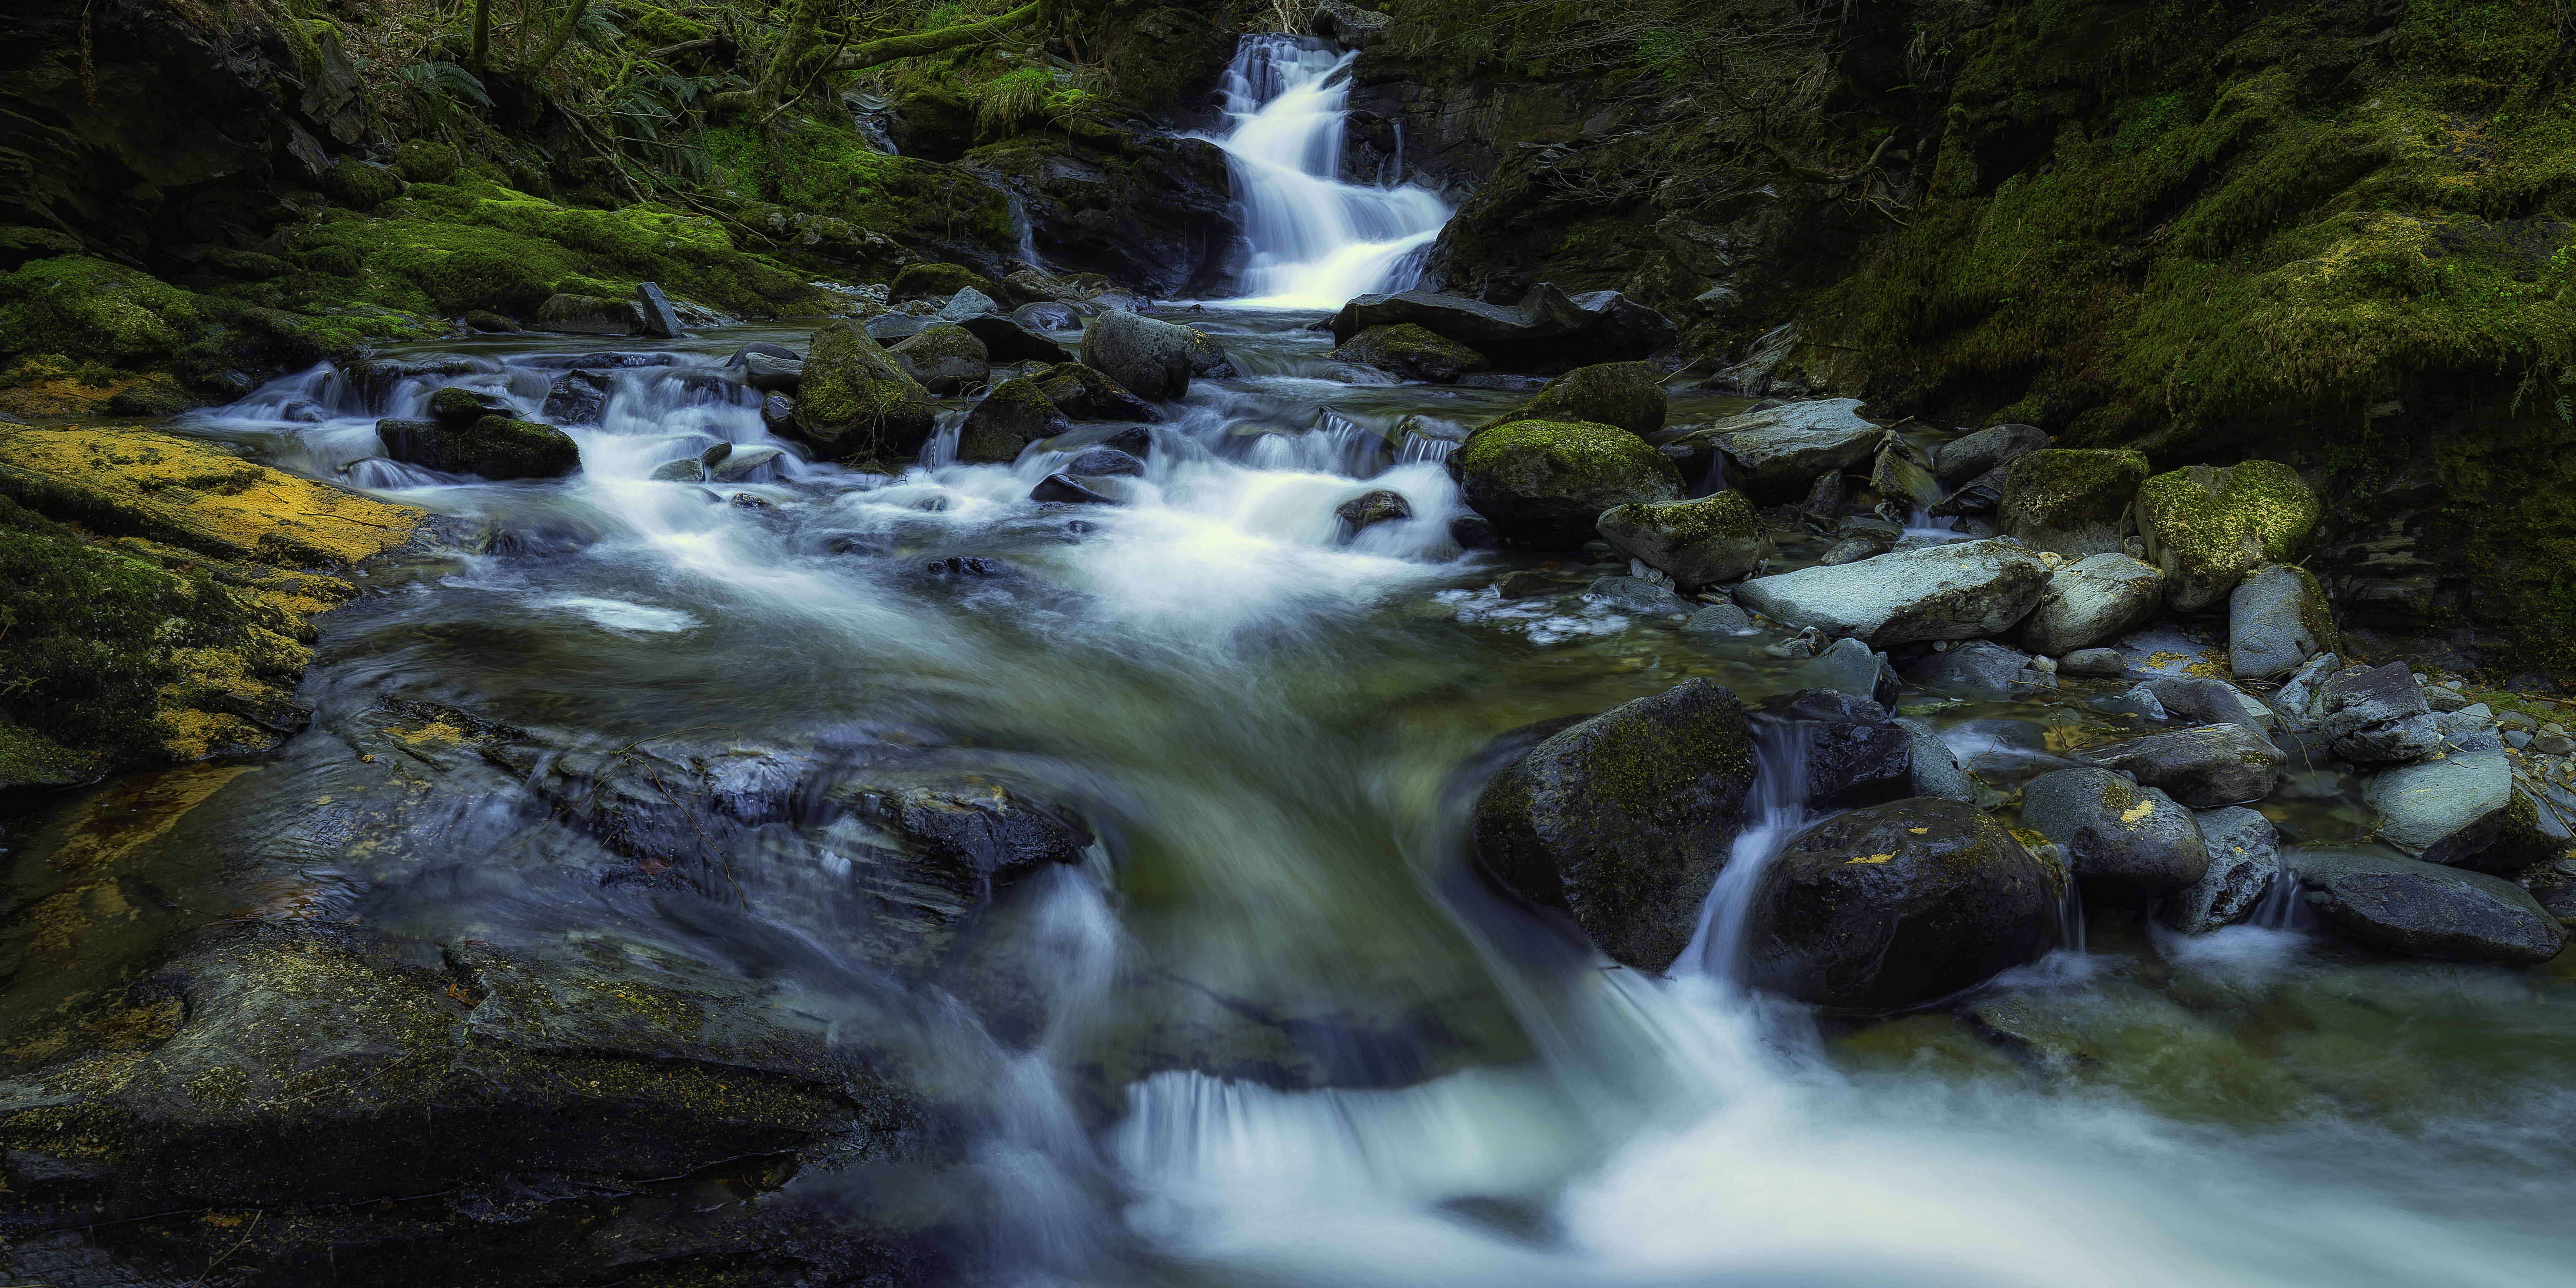
landscape, water, nature, forest, rock, waterfall, creek, wilderness, river, stream, jungle, autumn, rapid, body of water, rainforest, wasserfall, scotland, woodland, water feature, watercourse, balquhidder, kirktonglen